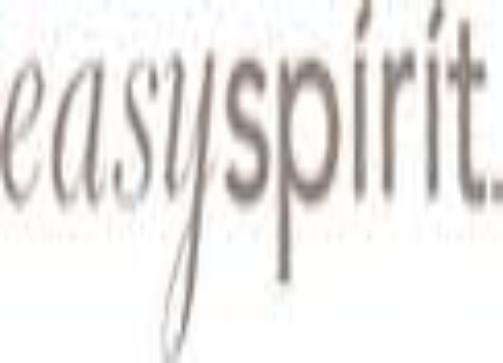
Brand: Easy Spirit
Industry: Clothes